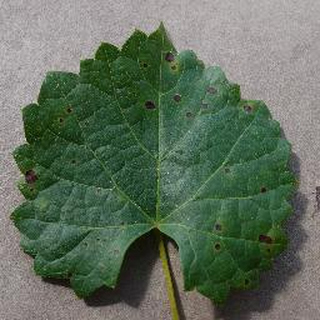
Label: grape_black_rot